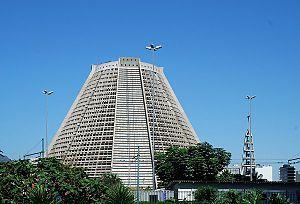
Cathédrale Sao Sebastiao de Rio de Janeiro